Religious law

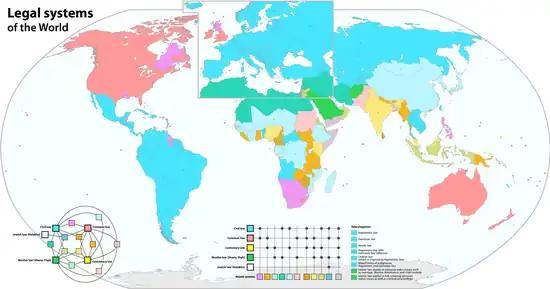
Legal systems by common law, civil law, Islamic law, Jewish law, or mixed.

Religious law includes ethical and moral codes taught by religious traditions. Examples of religiously derived legal codes include Christian canon law (applicable within a wider theological conception in the church, but in modern times distinct from secular state law), Jewish "halakha", Islamic "sharia", and Hindu law. In some jurisdictions, religious law may apply only to that religion's adherents; in others, it may be enforced by civil authorities for all residents.